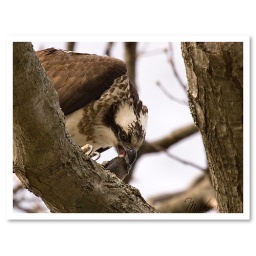
Osprey in tree eating fish